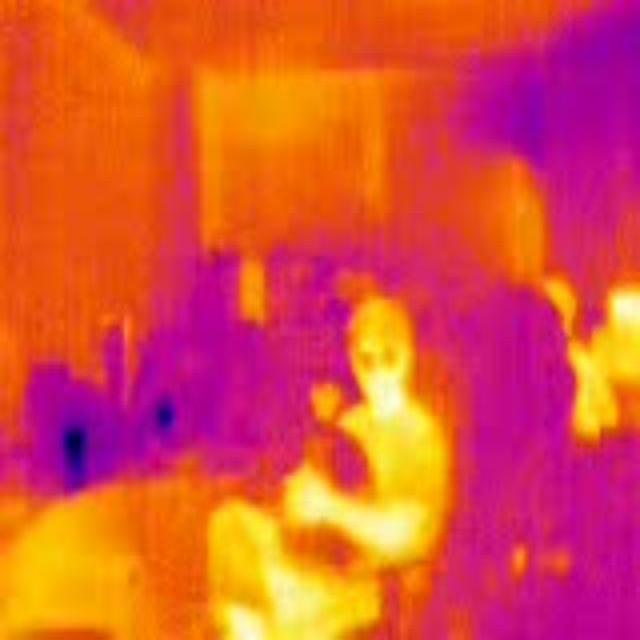
Detected objects:
label: person
label: person